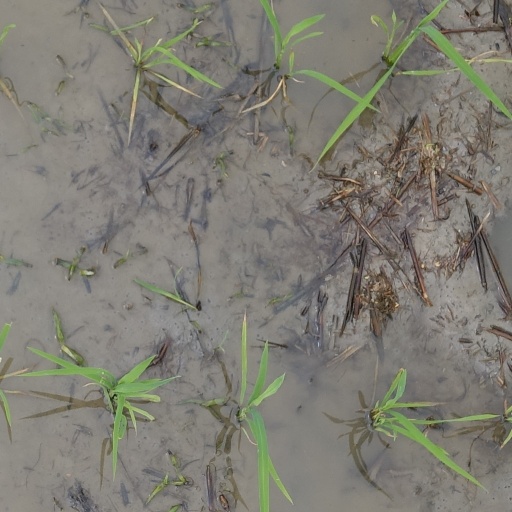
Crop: rice